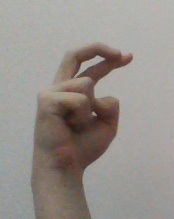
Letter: zay